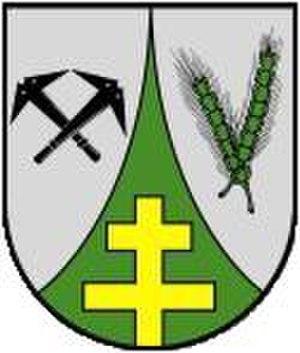
Düngenheim est une municipalité allemande, située dans l'arrondissement de Cochem-Zell en Rhénanie-Palatinat, dans la région de l'Eifel.